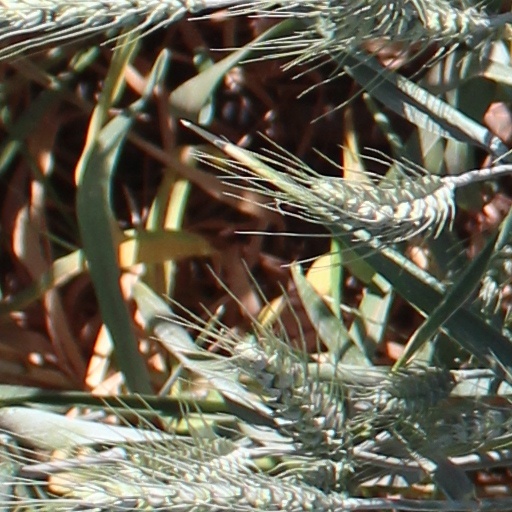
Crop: wheat